Charles Joshua Chaplin

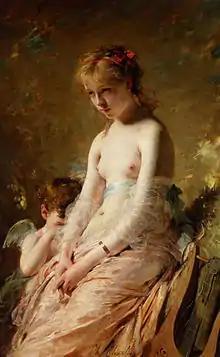
"A Song Silenced", Private collection.

As a member of the Académie royale de peinture et de sculpture, Chaplin exhibited his paintings at the Paris Salon, the official exhibition venue of members' work. He began exhibiting his paintings at the French Artists' Salon in 1845 and was represented there habitually each year. These exhibitions made him one of France's most famous portrait artists. Commencing in 1847, his work was exhibited regularly at the Royal Academy in London.